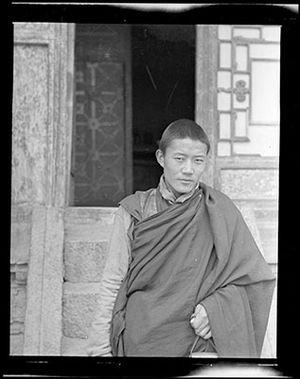
Kundeling Woeser Gyaltsen tibétain : ཀུན་བདེ་གླིང་འོད་ཟེར་རྒྱལ་མཚན, Wylie : kun bde gling 'od zer rgyal mtshan, aussi appelé Kundeling Dzasa Woser Gyaltsen, 1915 Tibet – 2001 à Dharamsala en Inde) est un moine et politicien tibétain, qui fut notamment premier ministre du gouvernement tibétain en exil.